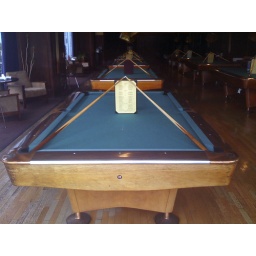
2000 steps: Through the window of Jillian's in SoMa - a sea of tables waiting for action.